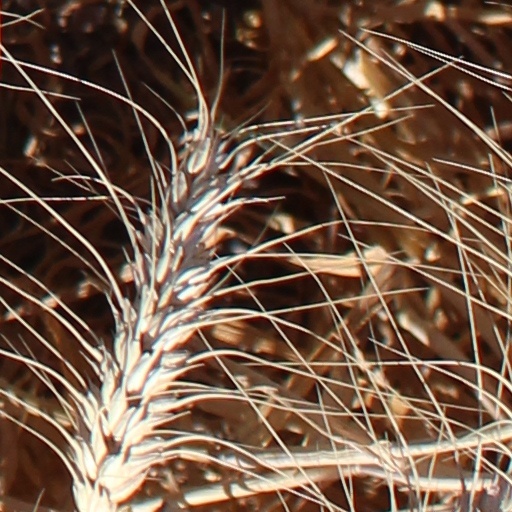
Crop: wheat